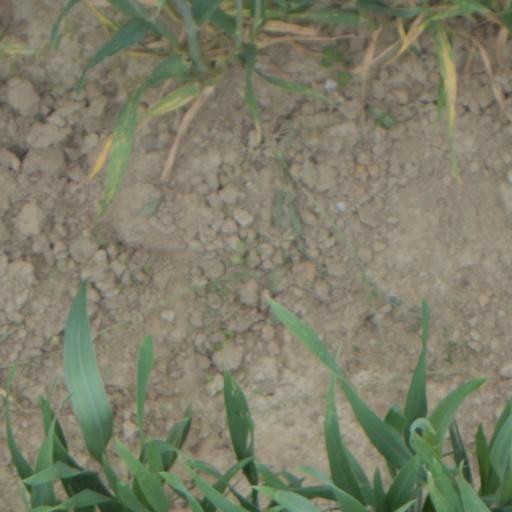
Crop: wheat